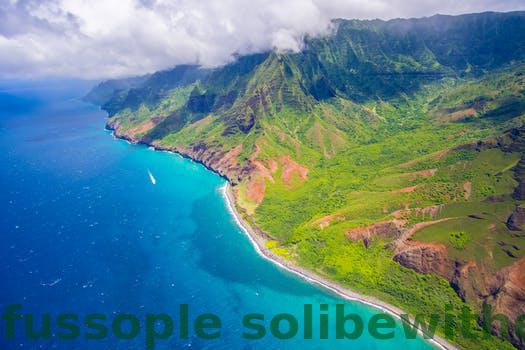
Label: Watermark